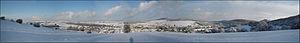
Panorama de Gorcy sous la neige, pris le 17/12/2010
Gorcy est une commune française située dans le département de Meurthe-et-Moselle, en région Grand Est.